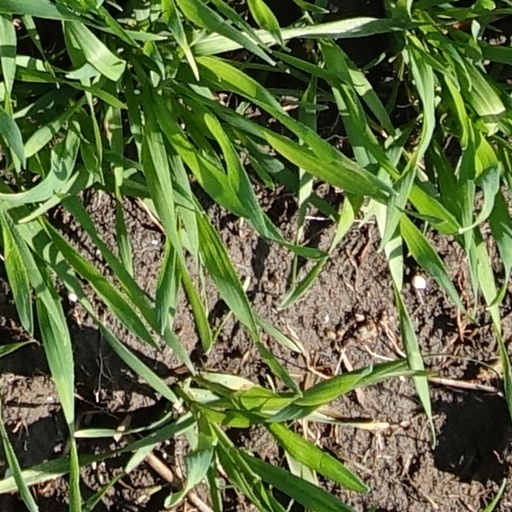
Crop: wheat